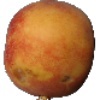
Label: Peach 1